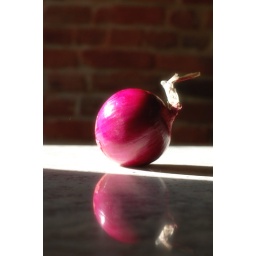
Still learning how the light comes into our house. This is how it looks through the kitchen window around 9:30 am.